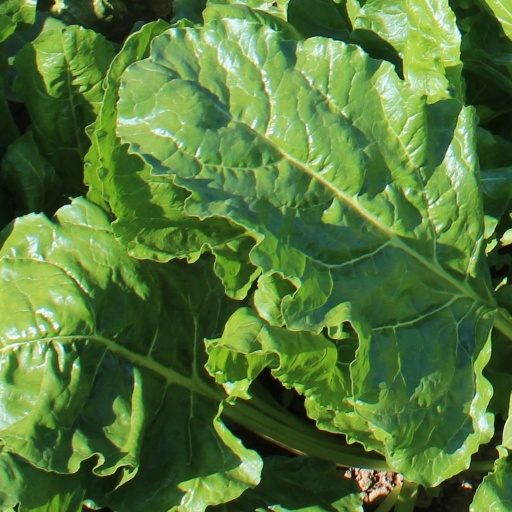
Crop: sugar beet